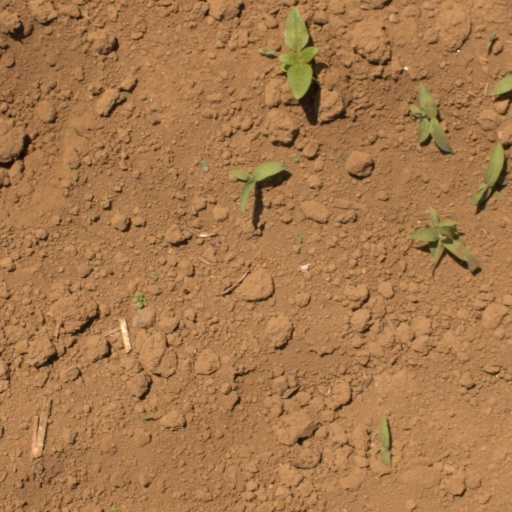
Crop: Jerusalem artichoke